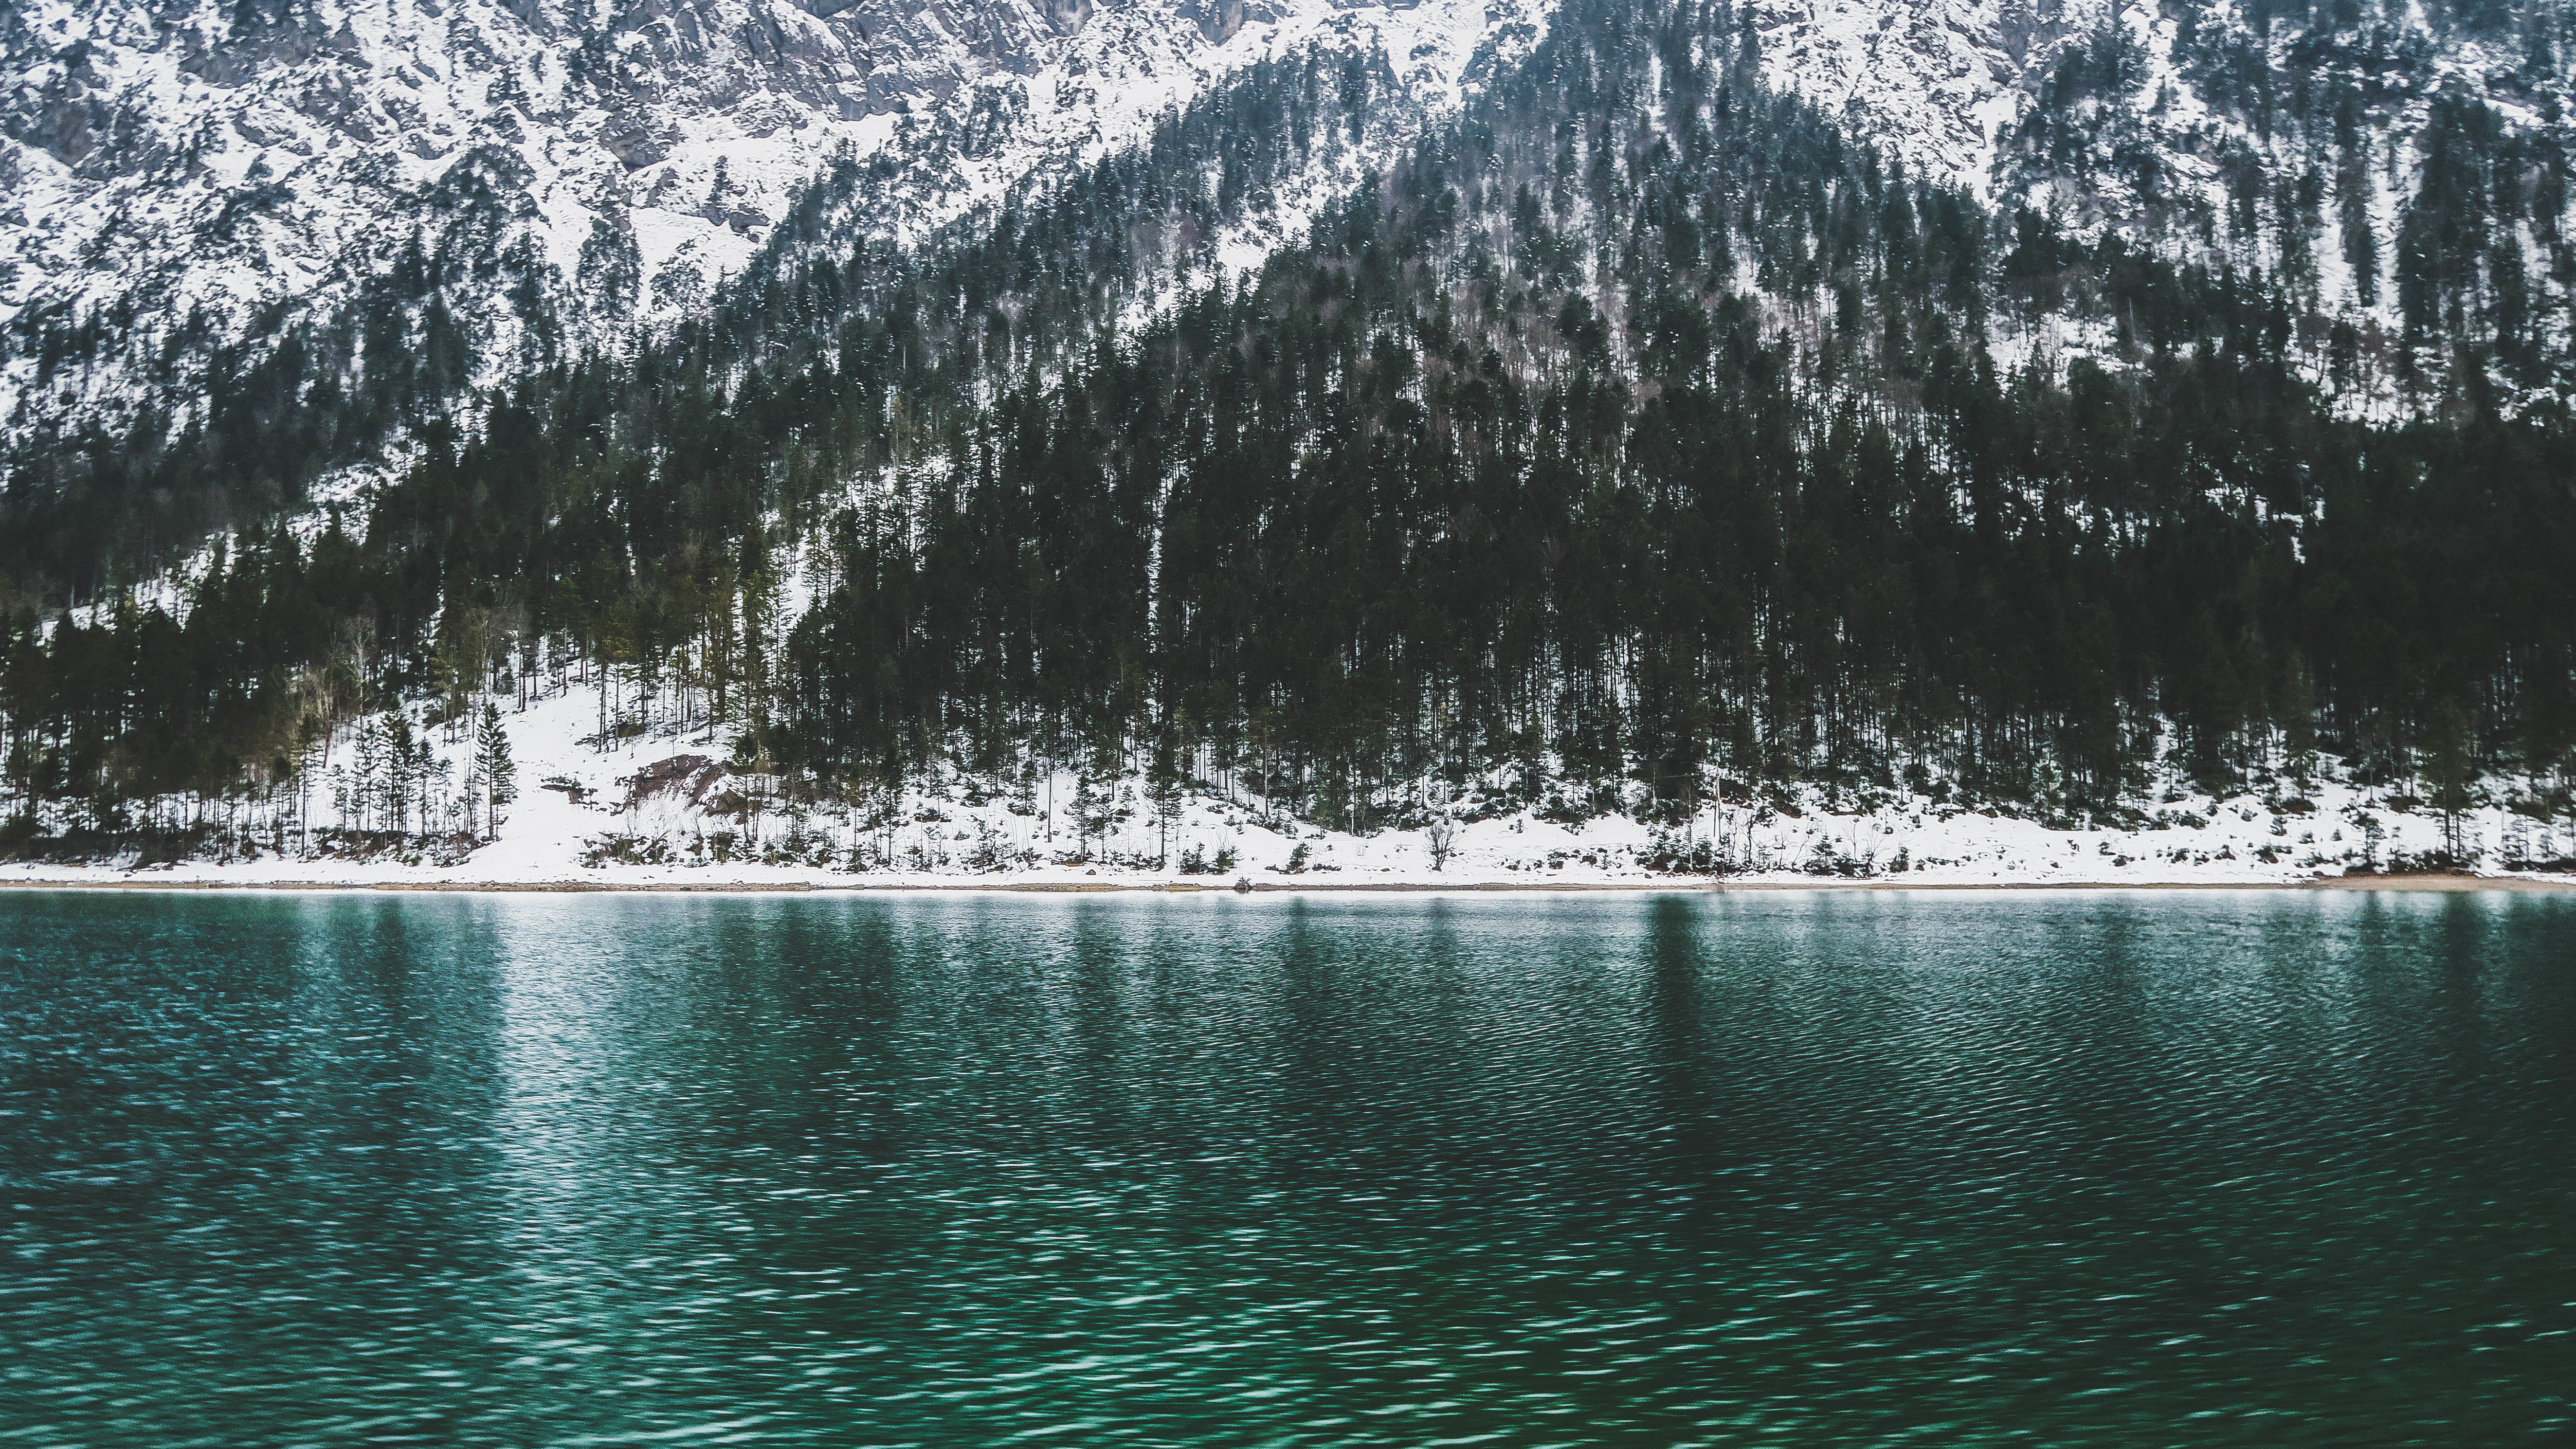
tree, wilderness, mountain, snow, lake, mountain range, ice, reflection, reservoir